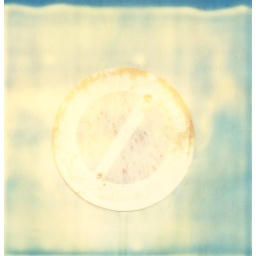
Polaroid SX-70 Sonar with expired (2006) Time Zero film. I love these signs on garage doors in France.